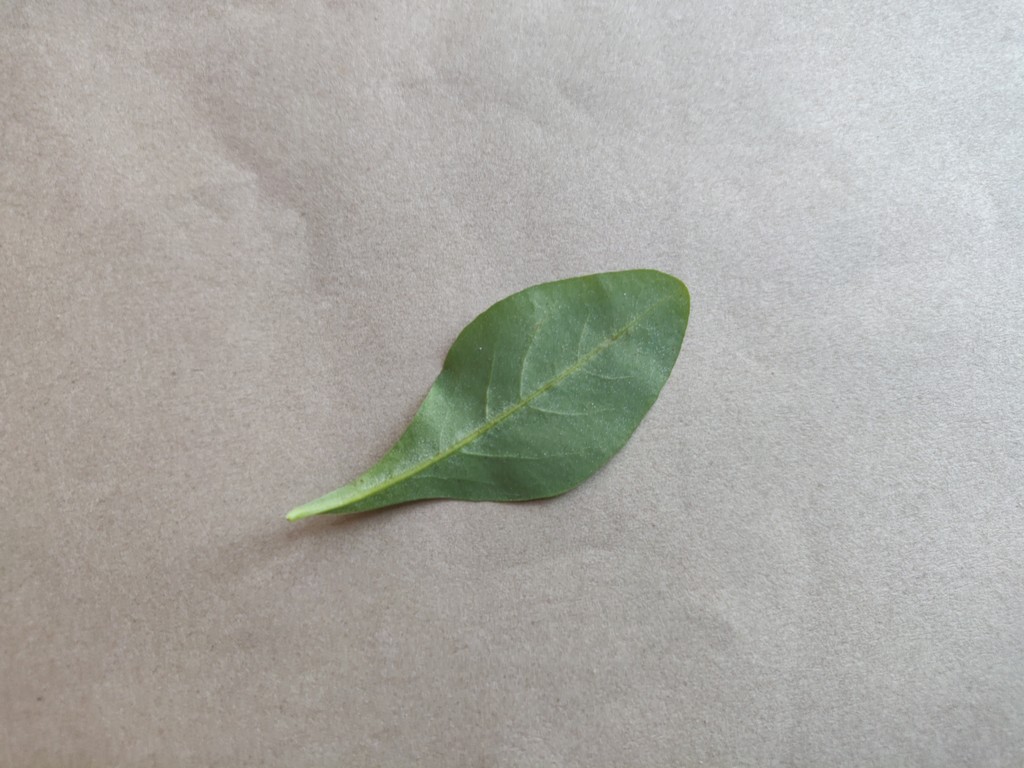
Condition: Healthy
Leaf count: single
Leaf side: back